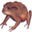
Label: frog